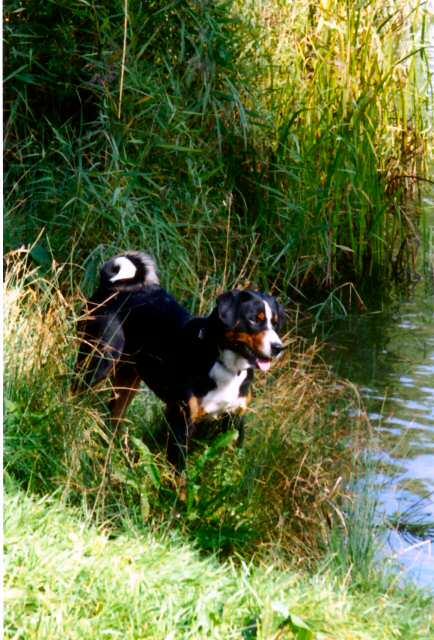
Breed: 221-n000055-EntleBucher